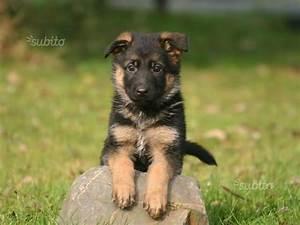
dog